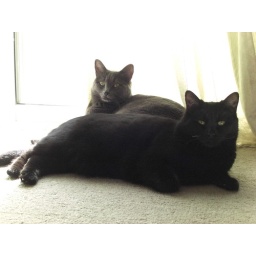
My two cats, Loki and Freya, the grey cat and the black cat, hanging out in front of the window.